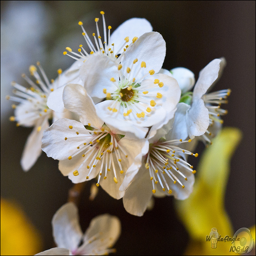
A cluster of white flowers next to yellow flowers.
A WHITE FLOWER WITH ITS PETALS AND FILAMENTS ATTACHED WITH YELLOW ANTHERS.
Close up image of a cluster of white blossoms.
Close up of a cluster of white flowers with yellow stamen
A close up shot of some white flowers.